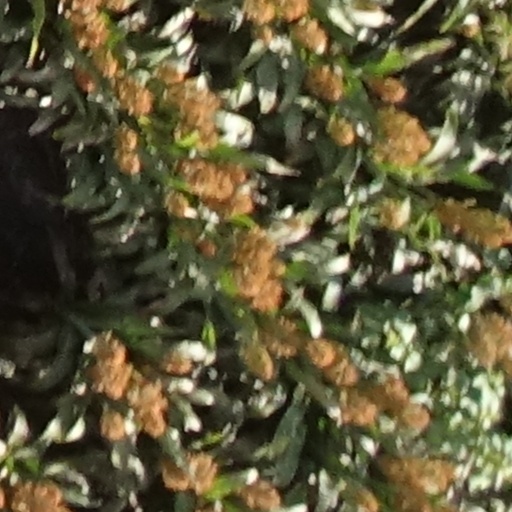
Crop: sorghum